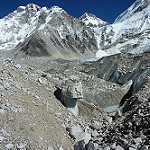
Scene: Outdoor